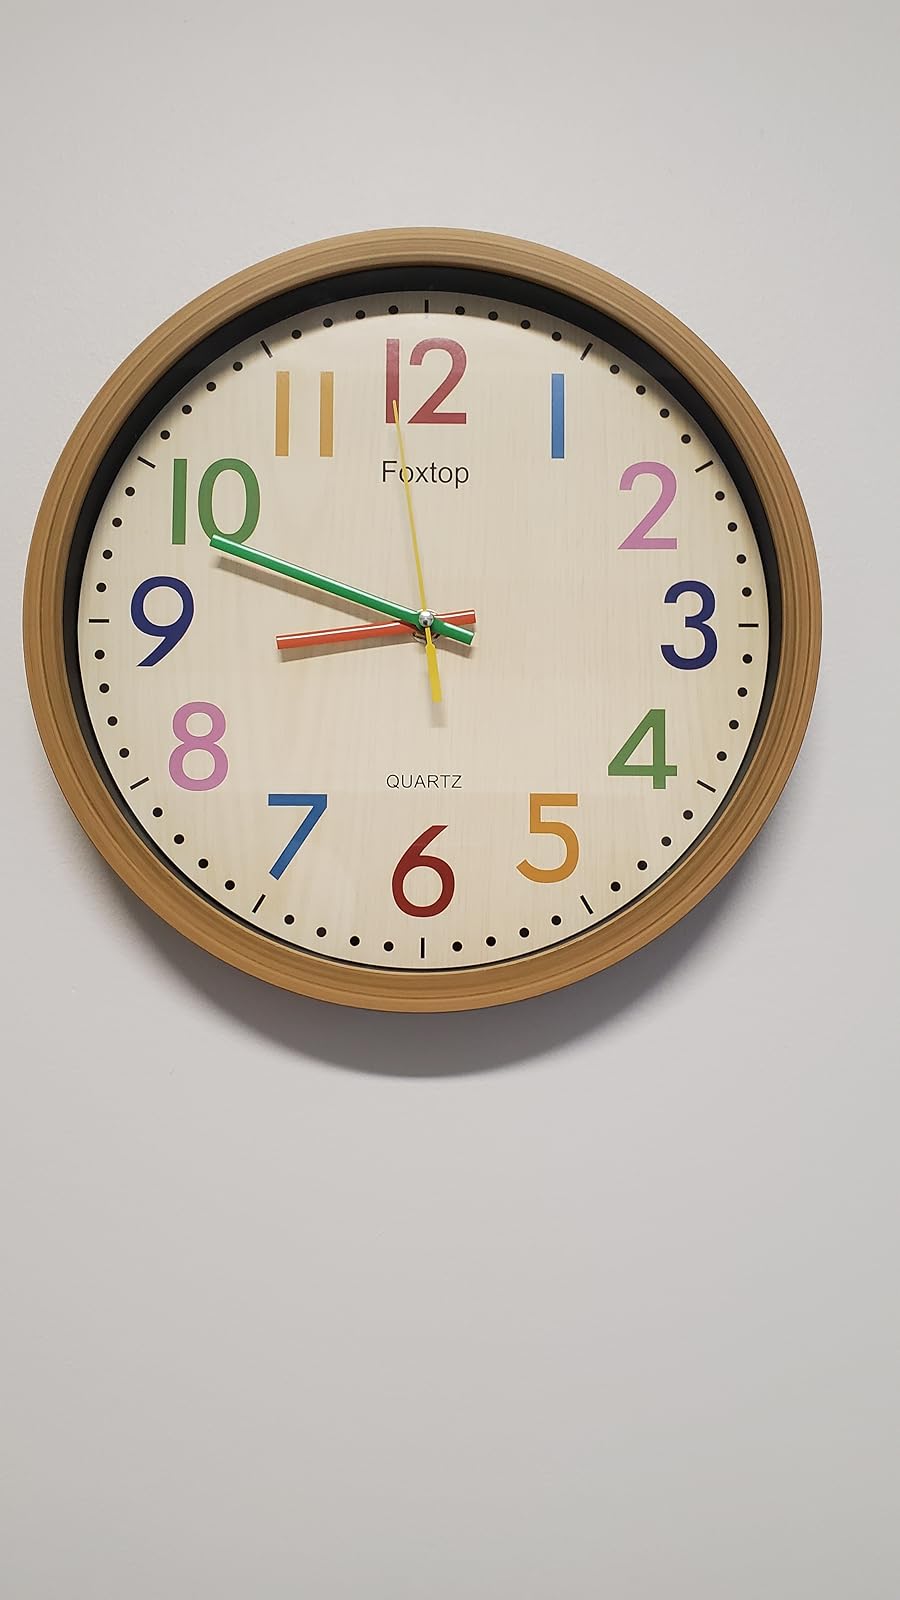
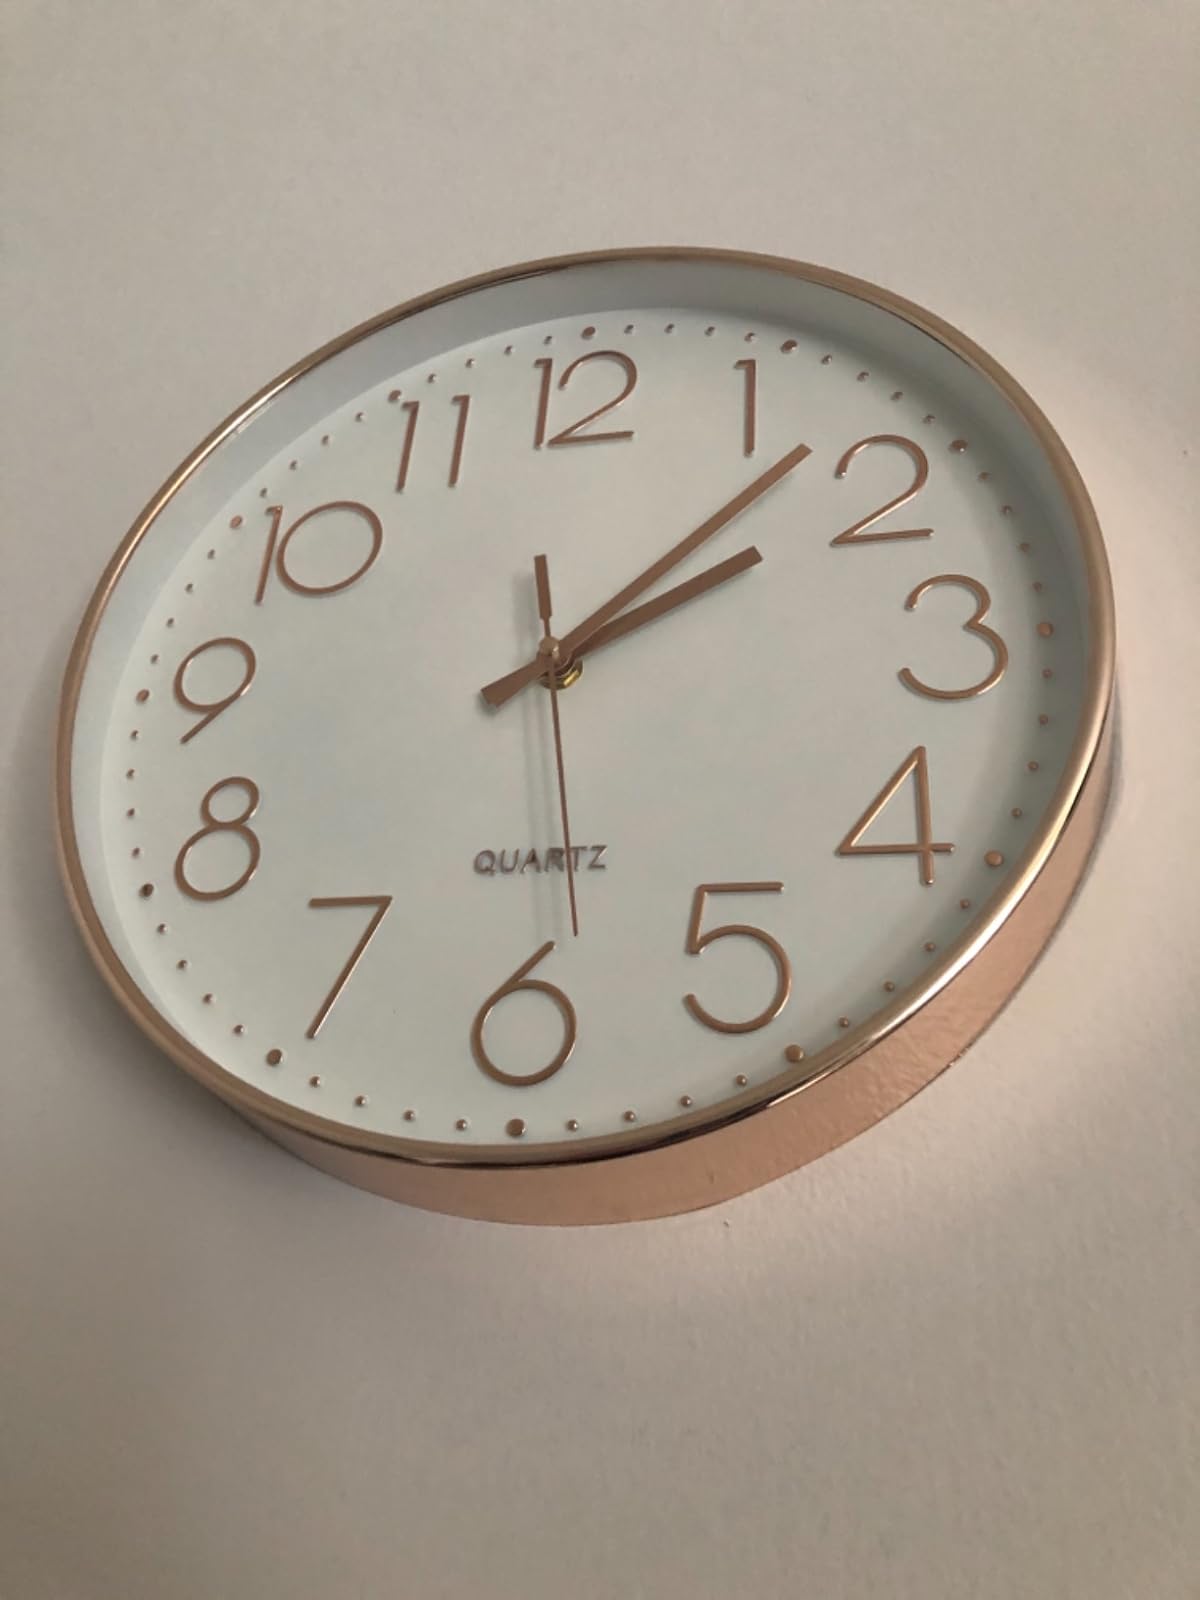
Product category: clock
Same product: no